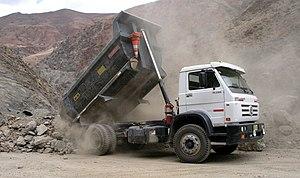
Camion Worker 17.220 de marque Volkswagen sur une route de la région de Cajamarca, Pérou.
La gamme Volkswagen Worker couvre la catégorie des 8 tonnes à 31 tonnes de la gamme Volkswagen Caminhões e Ônibus.